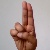
The image shows a hand gesture representing the letter 'U' in Indian Sign Language.